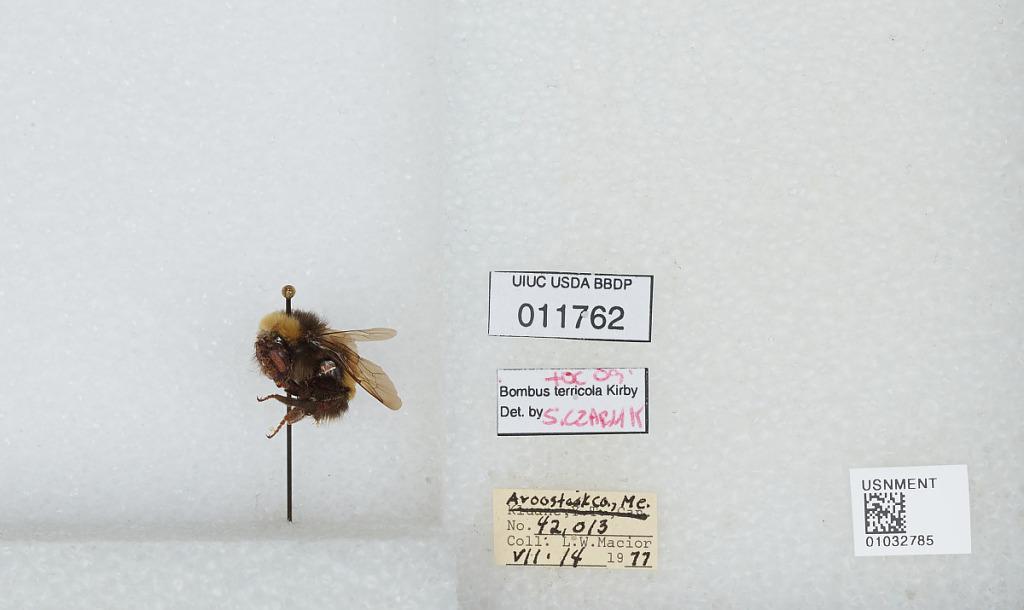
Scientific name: Bombus (Bombus) terricola Kirby
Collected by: L. Macior
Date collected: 1977-7-14
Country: United States
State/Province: Maine
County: Aroostook
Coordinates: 46.65, -68.58
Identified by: Czarnik, S.